Paul Farrow

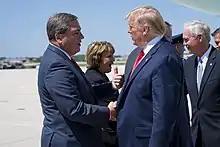
Farrow greeting President Donald Trump in 2019

On April 7, 2015, he was elected Waukesha County County Executive.